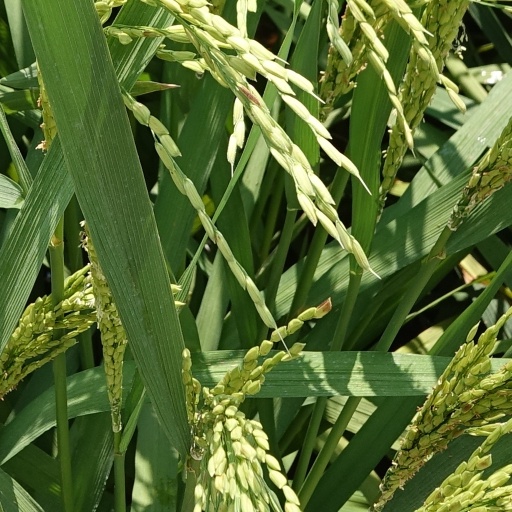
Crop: rice